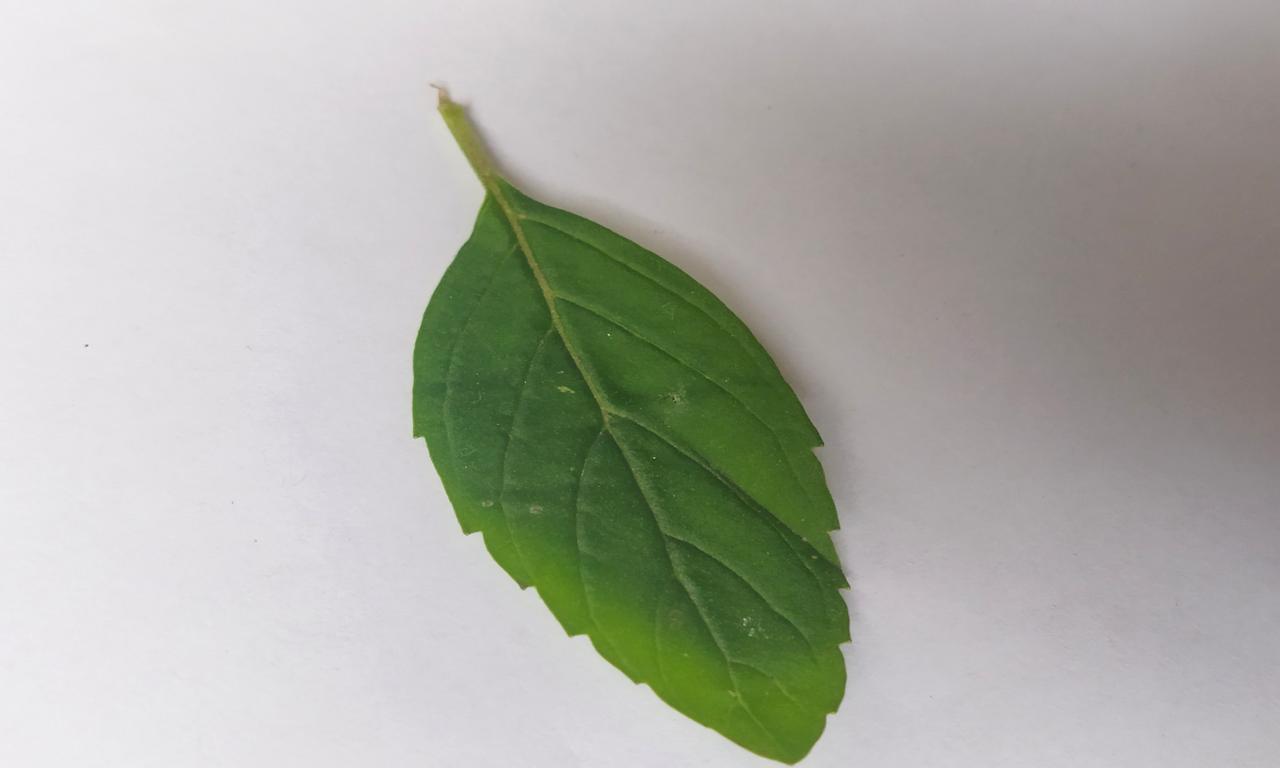
Label: Fresh